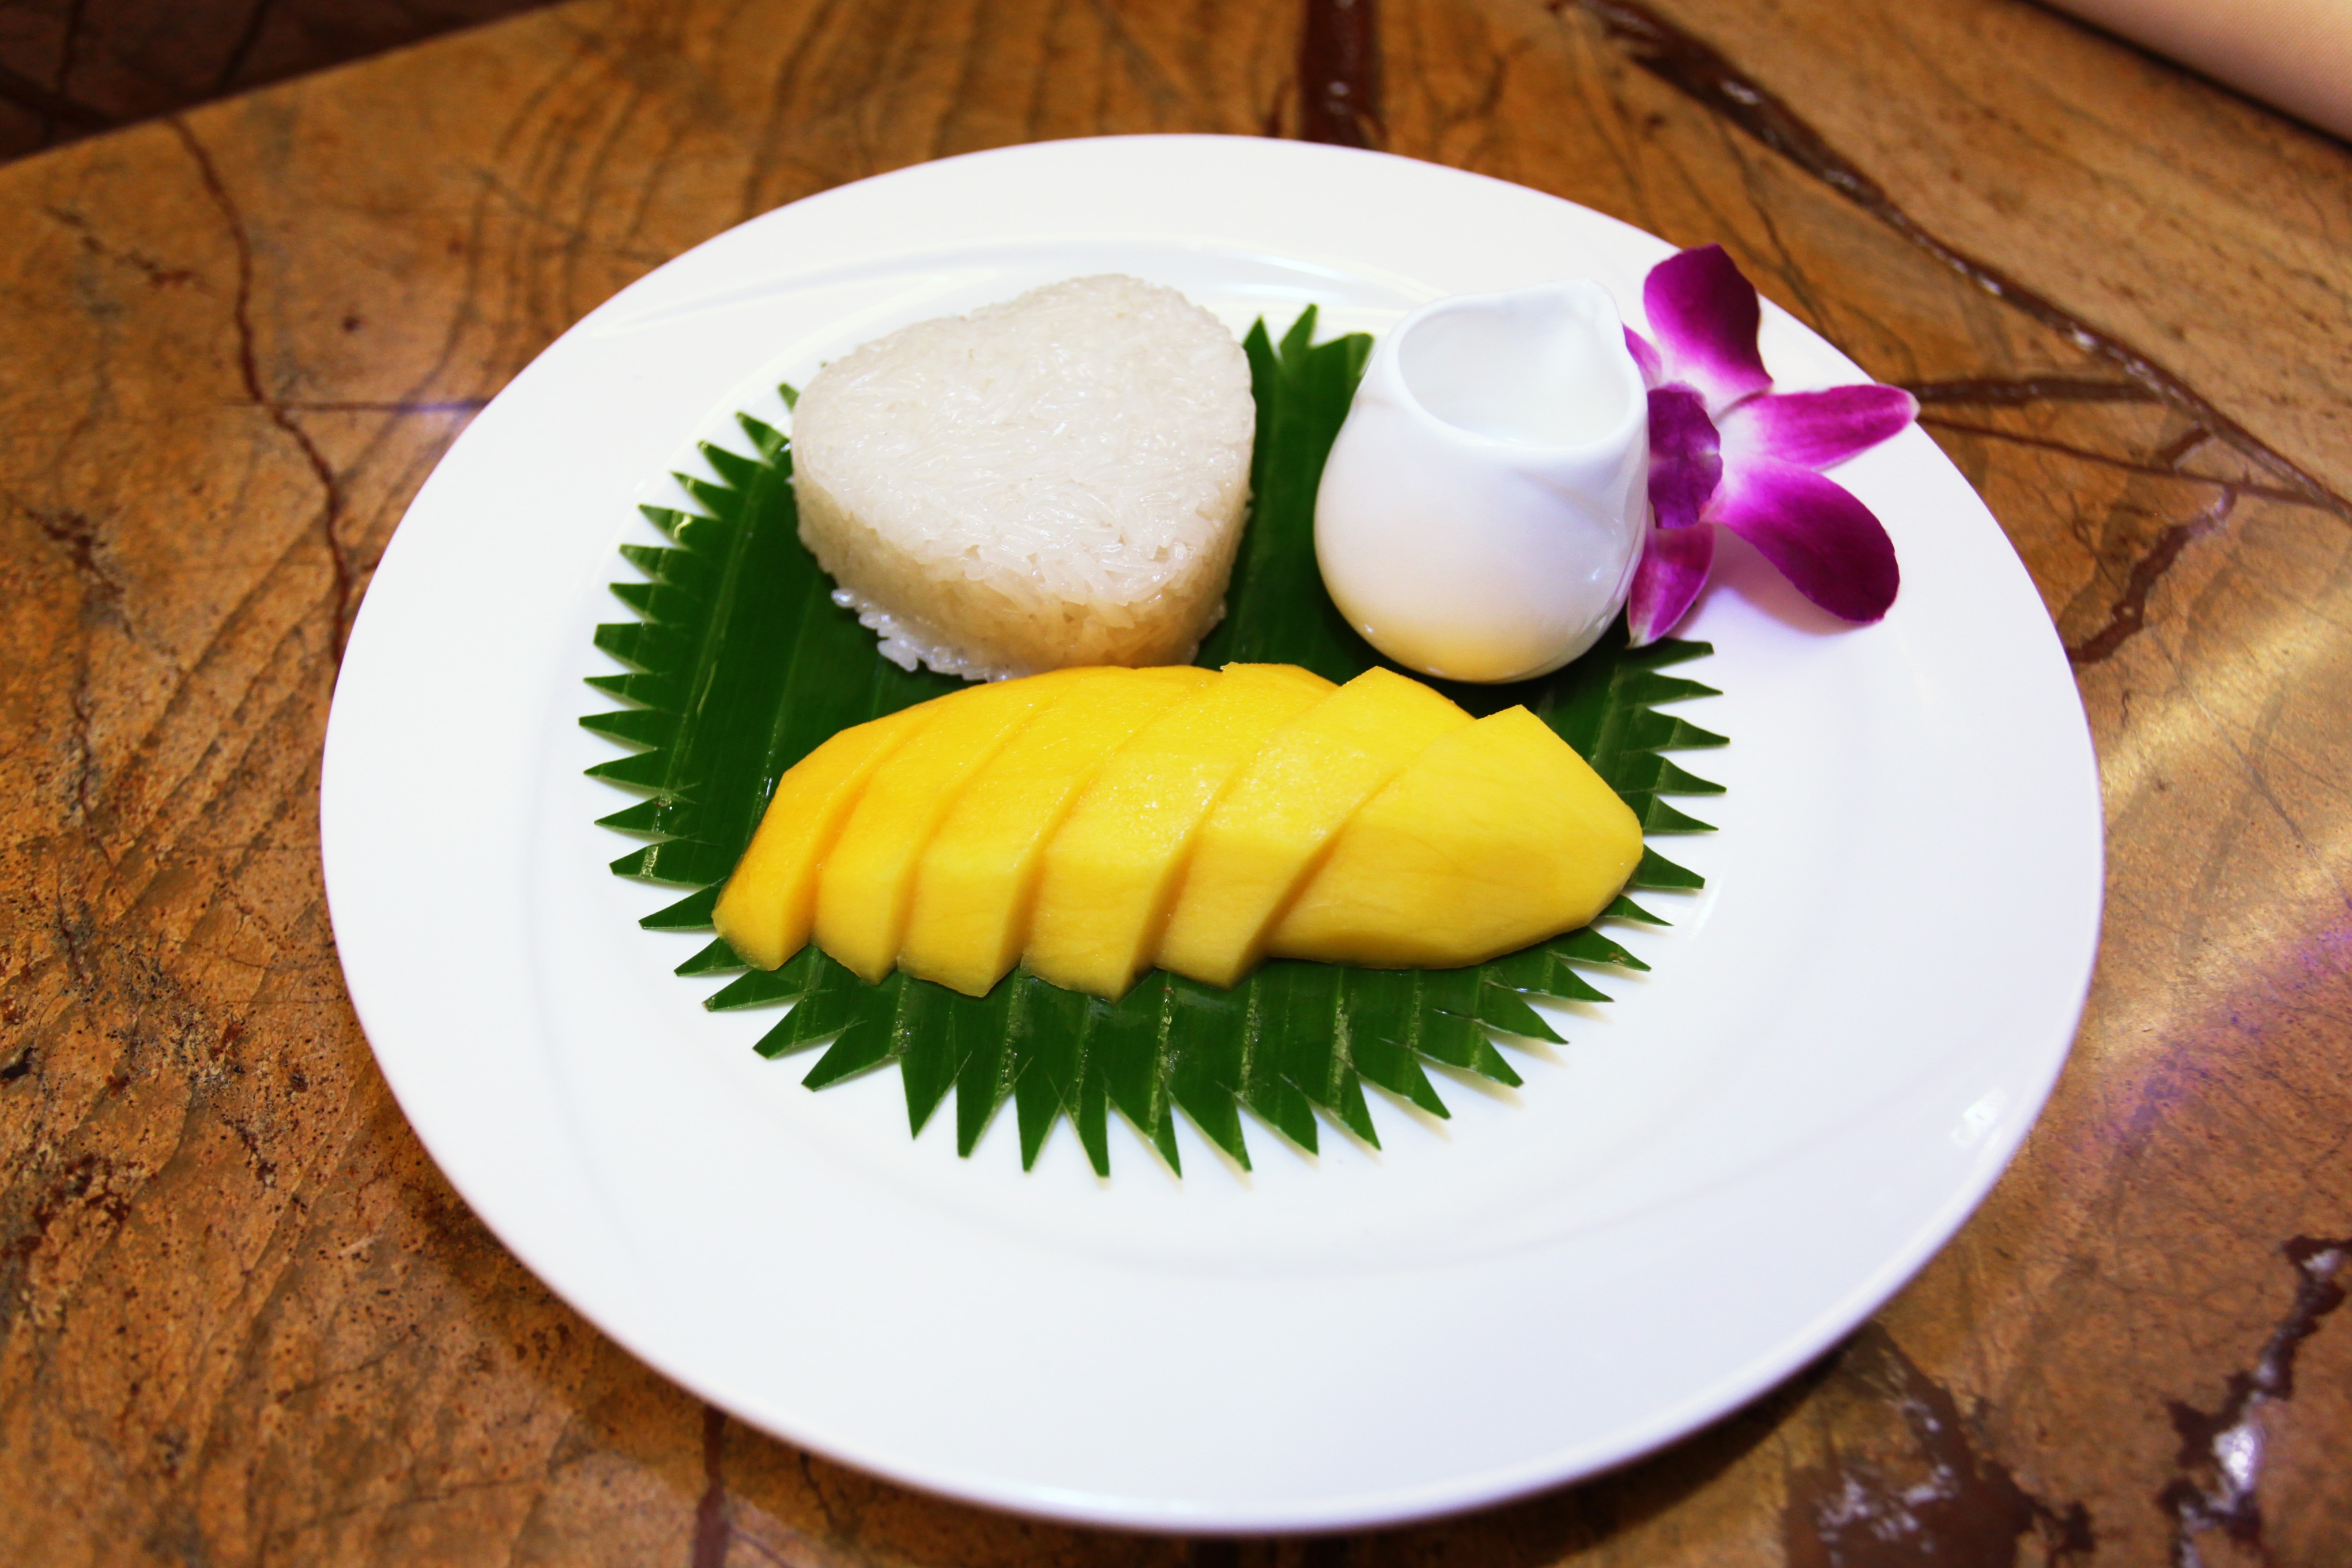
plant, fruit, dish, meal, food, produce, breakfast, dessert, cuisine, asian food, thai, desserts, flowering plant, kruathong, land plant